Anna of the North

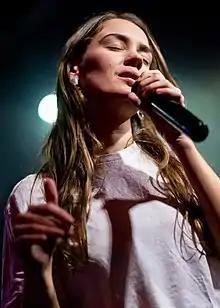
Lotterud performing in 2018

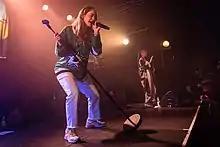
Anna of the North performing at Parkteatret Scene in Oslo in 2019

Anna of the North (born 8 June 1989) is the solo project of Anna Lotterud, an Oslo-based Norwegian singer-songwriter from Gjøvik. Originally formed as a duo with producer Brady Daniell-Smith in 2014, their debut studio album "Lovers" was released in 2017. Daniell-Smith left the group in 2018, with Lotterud continuing to use the name. The second album, "Dream Girl", released in October 2019, was made by Lotterud in association with various producers. The music has been regarded as "soft, soul-baring electro-pop".